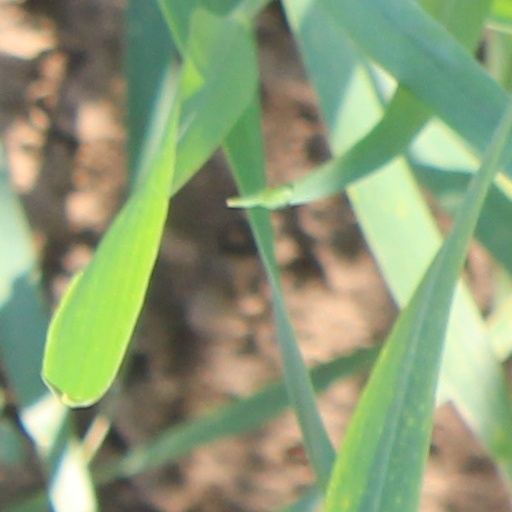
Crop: wheat